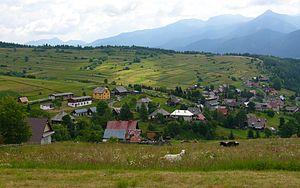
Malé Borové est un village de Slovaquie situé dans la région de Žilina.